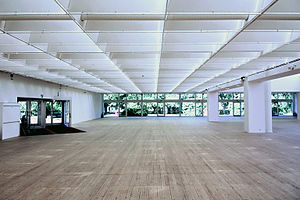
Malmö konsthall
Interiør.
Malmö konsthall er en kunsthal i det centrale Malmø.